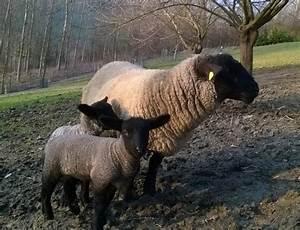
sheep